Benzocaine

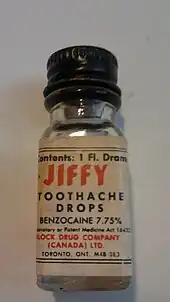
Jiffy Toothache Drops bottle (7.75% Benzocaine)

However, there have been reports of serious, life-threatening adverse effects (e.g., seizures, coma, irregular heart beat, respiratory depression) with over-application of topical products or when applying topical products that contain high concentrations of benzocaine to the skin.